International Women's Day

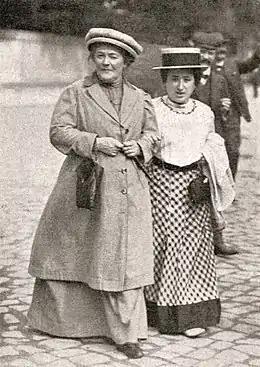
Clara Zetkin (left) and Rosa Luxemburg (right) in January 1910

The earliest reported Women's Day event, called "Woman's Day", was held on 28 February 1909, in New York City. It was organized by the Socialist Party of America at the suggestion of activist Theresa Malkiel. There have been claims that the day was commemorating a protest by women garment workers in New York on 8 March 1857, but researchers have described this as a myth.